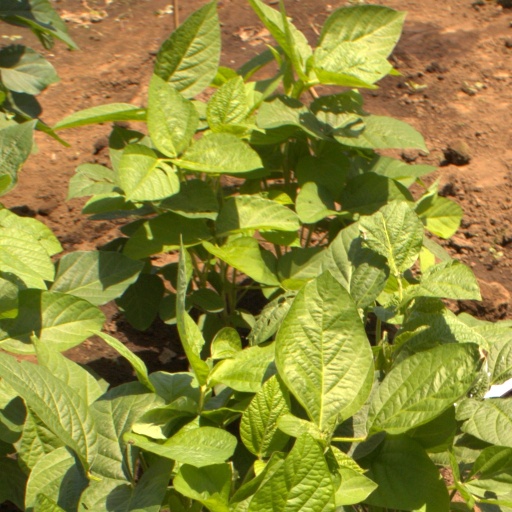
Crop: soybean